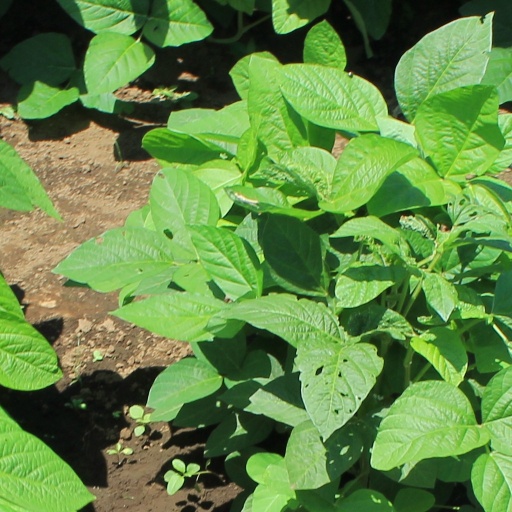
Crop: soybean